Tubenose poacher

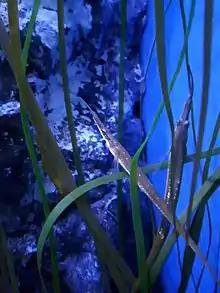
Pallasina barbata in an aquarium

The tubenose poacher (Pallasina barbata) is a species of poacher native to the northern Pacific Ocean. This species occurs at depths of from . This species grows to a length of TL.